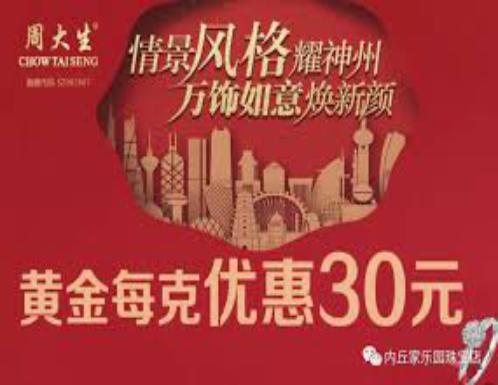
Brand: CHOW TAI SENG-2
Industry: Others